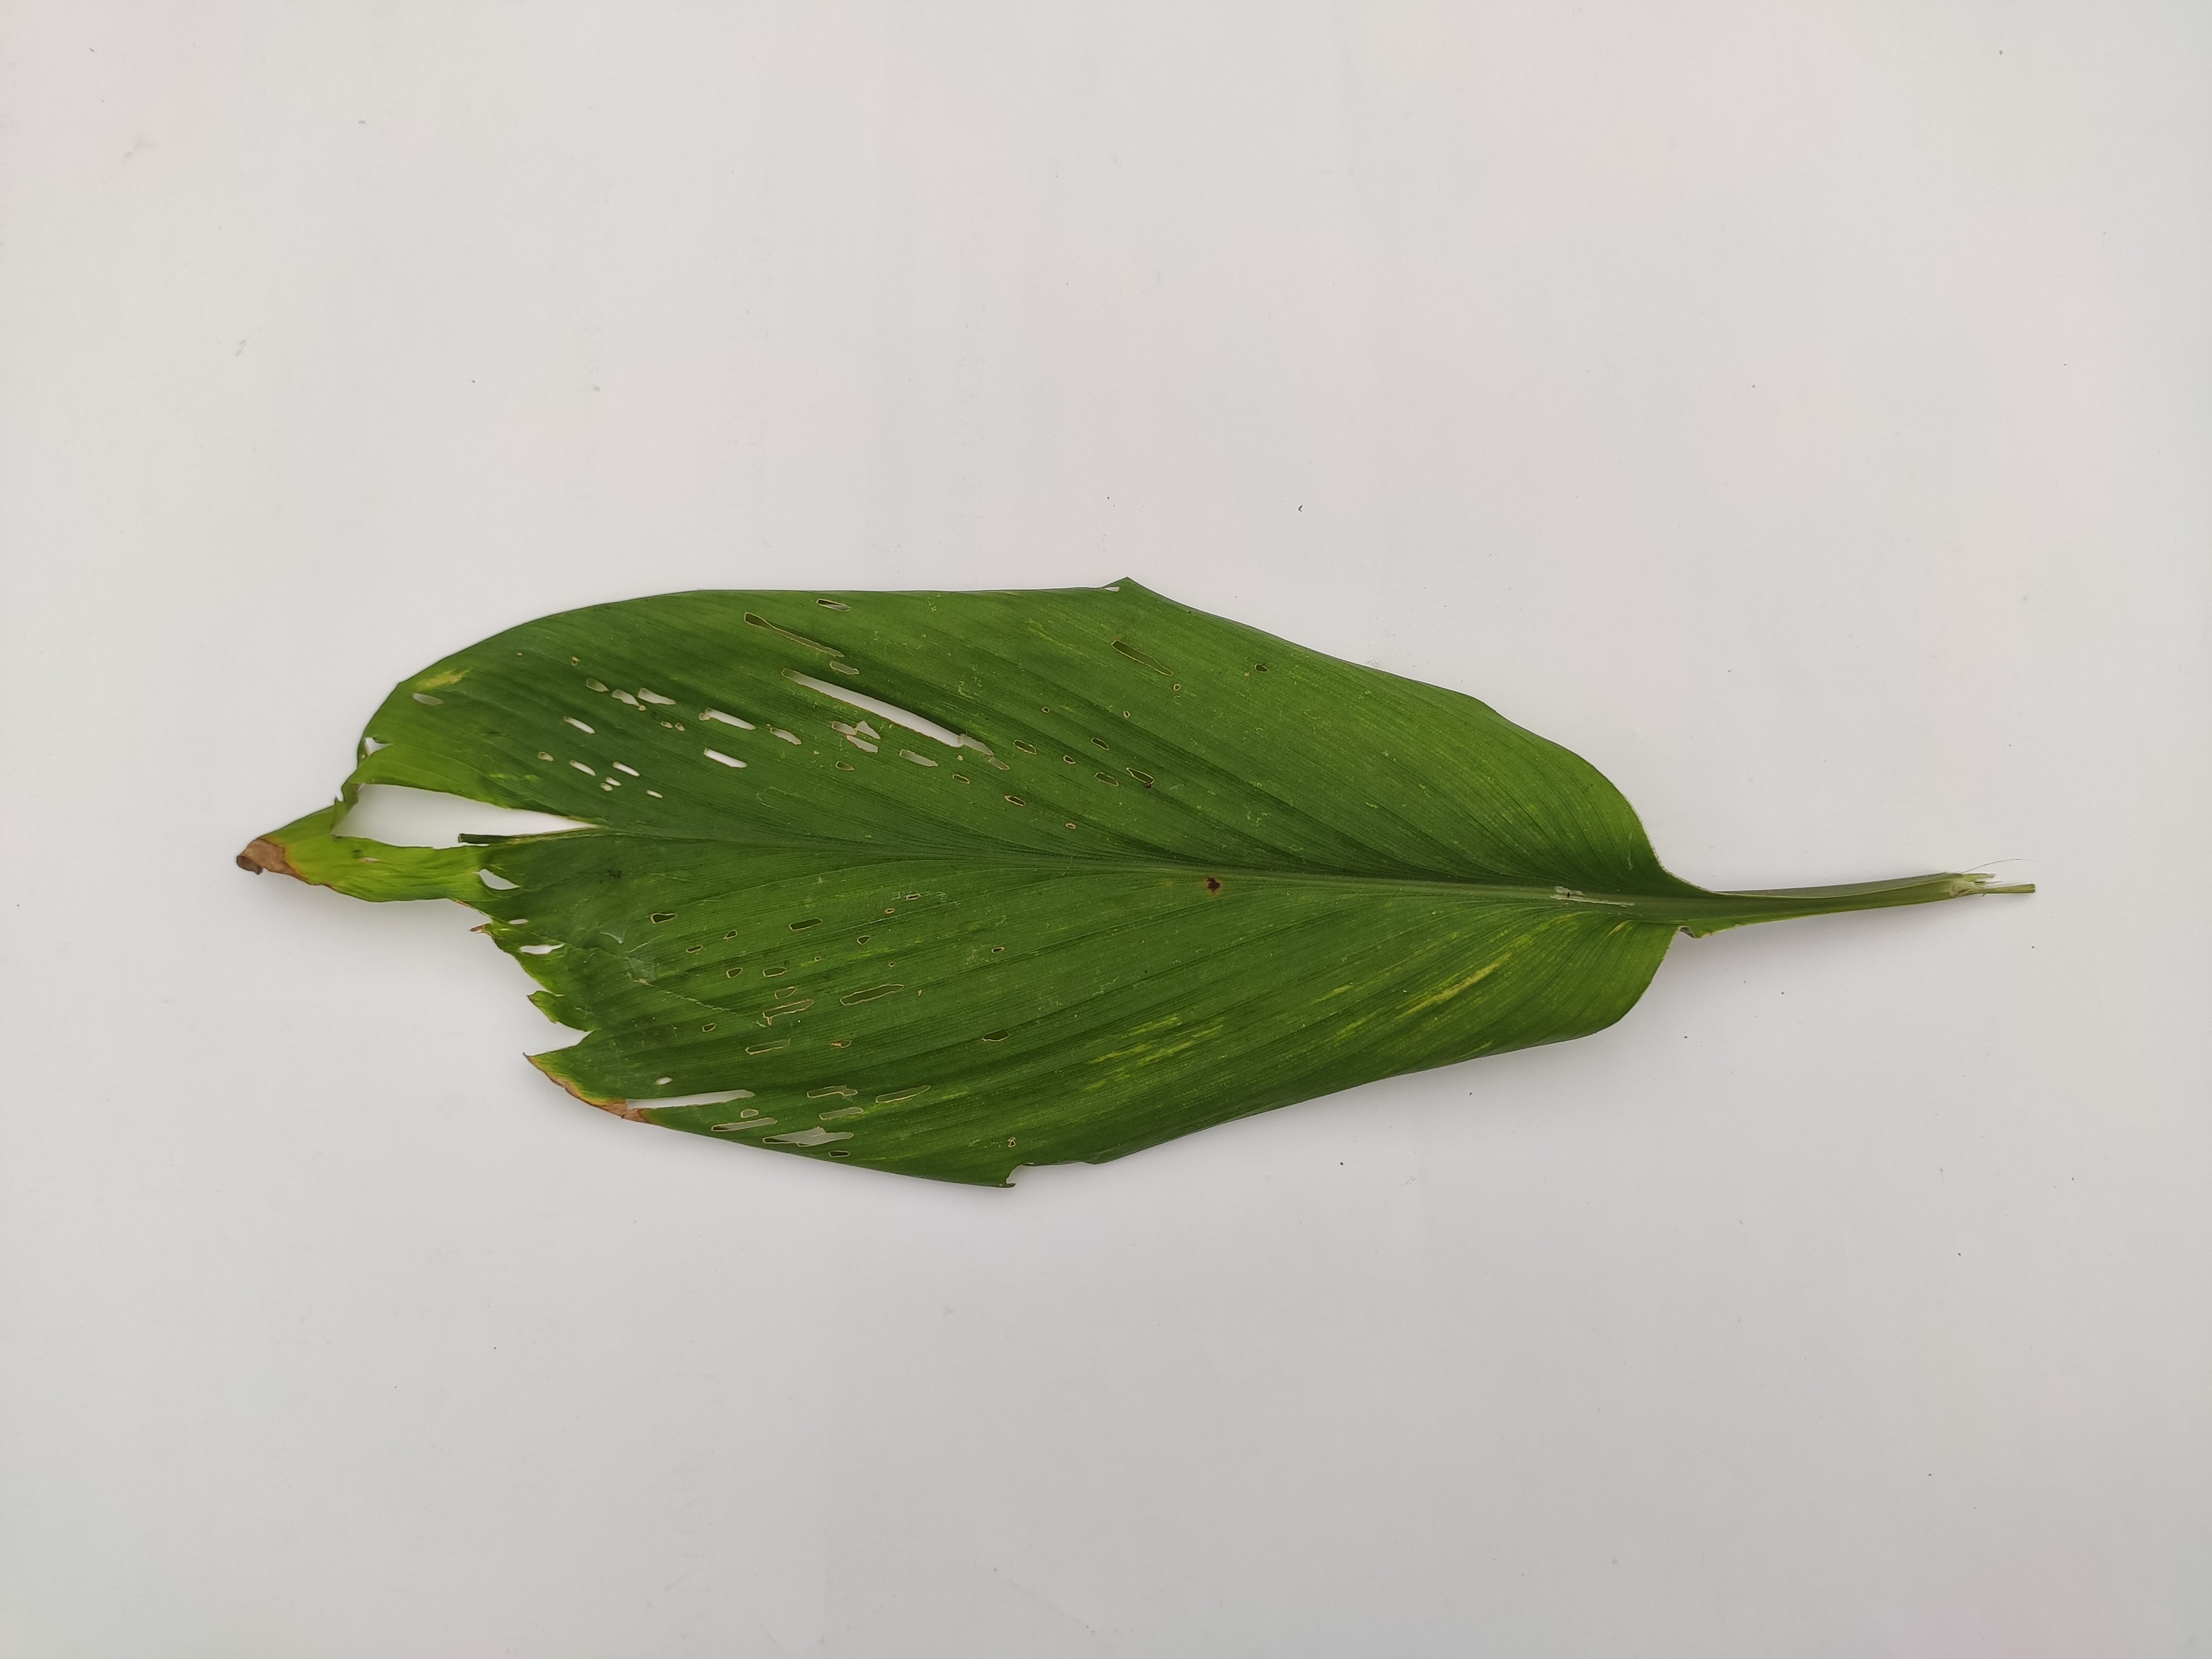
Label: Aphids_Disease